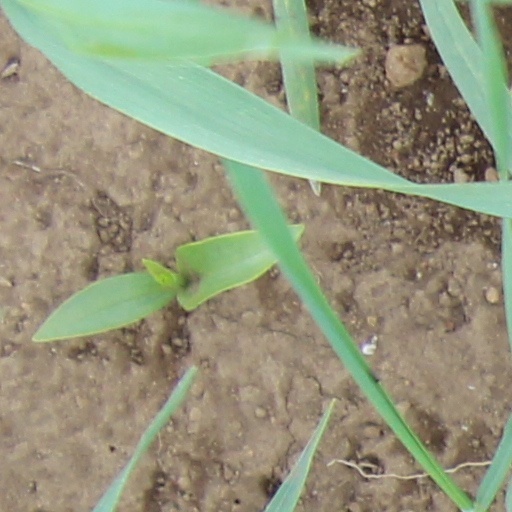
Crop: wheat